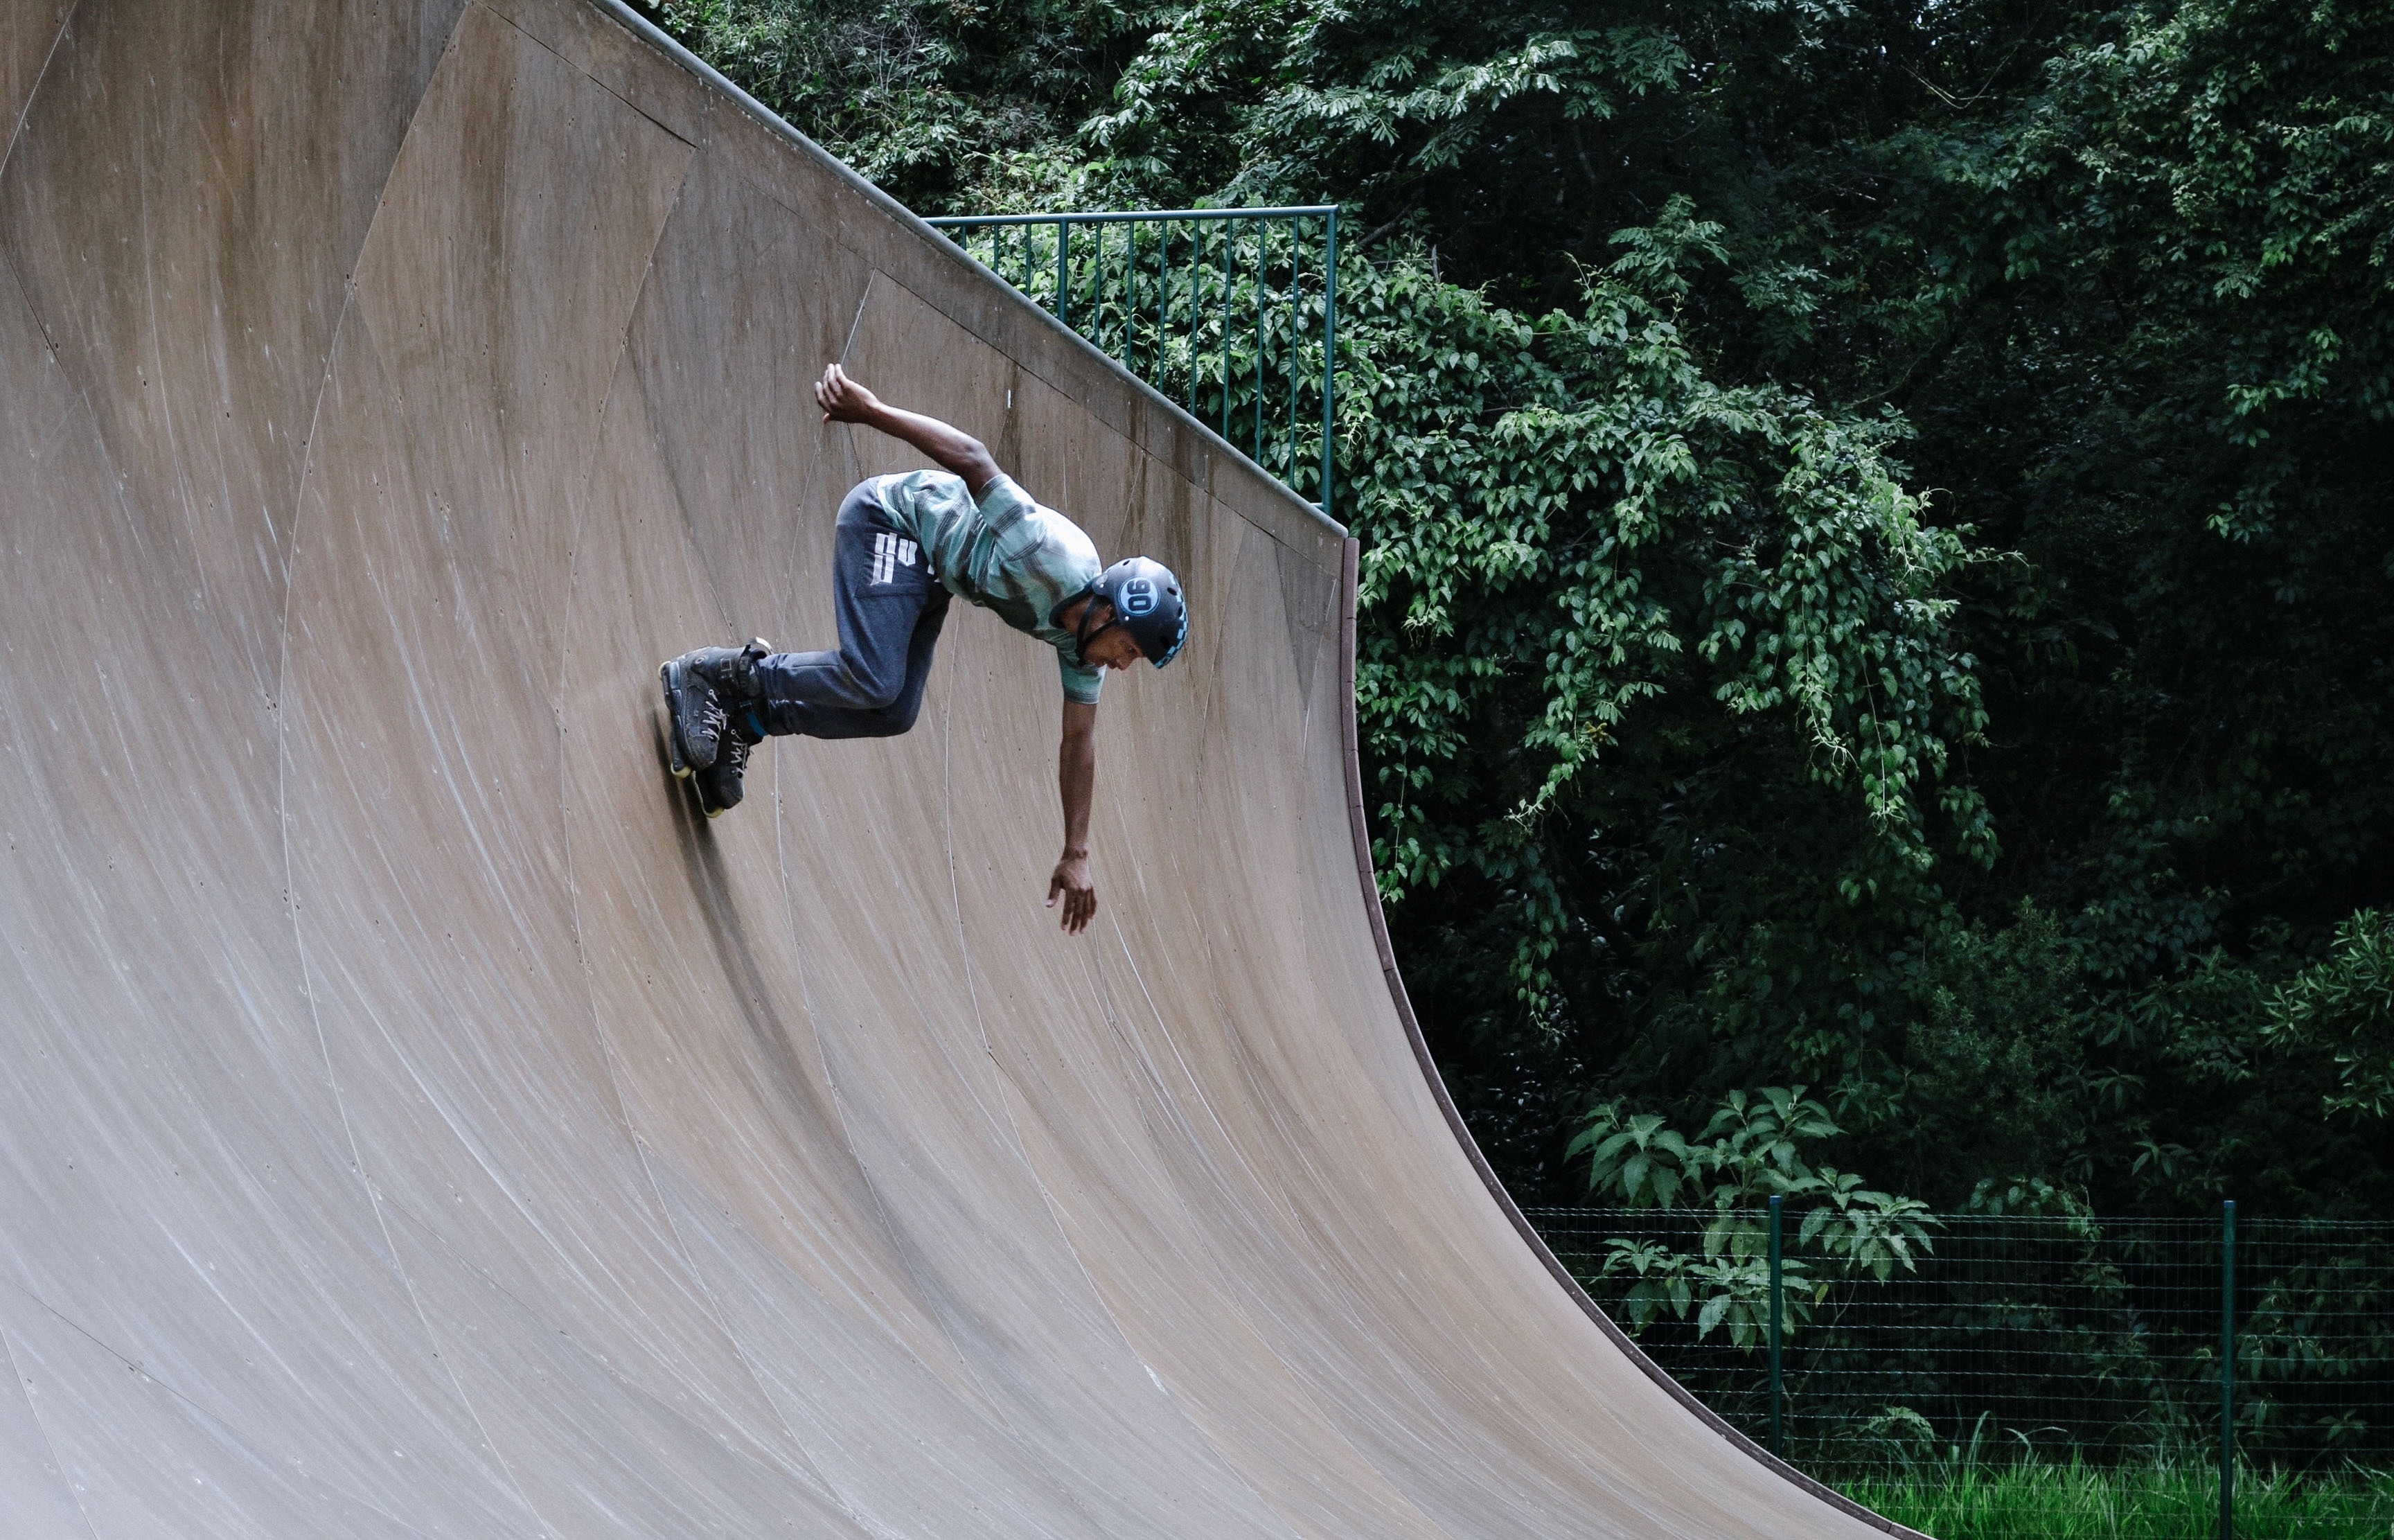
wing, green, extreme sport, atmosphere of earth